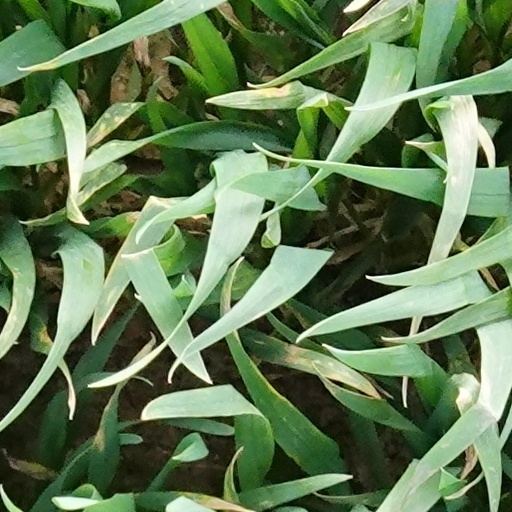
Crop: wheat